Freedman's Bank Building

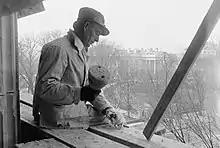
Construction of the Treasury Annex with the White House in the background

On September 27, 1917, an Act of Congress provided funds for the building's construction and allowed the Treasury Secretary to "secure special architectural and expert services." The funds allocated for the new building, along with a tunnel underneath Pennsylvania Avenue connecting to the Treasury Building, was $1,250,000. There was much pressure to design a building worthy of its location across from the Treasury Building. Senator Frank B. Brandegee said if the new building had "no artistic finish at all", it would be a "public calamity" since it would stand across from the "finest example of pure Grecian art."